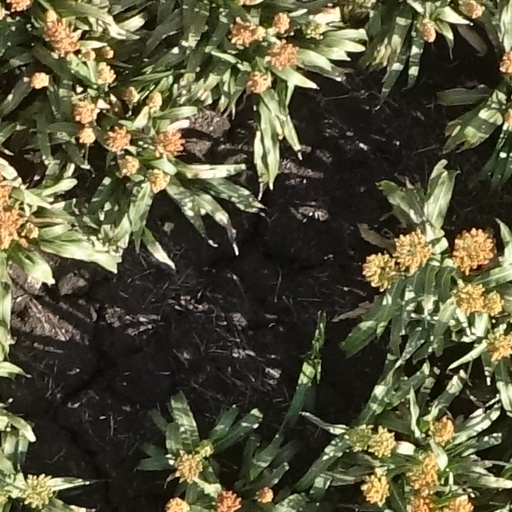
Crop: sorghum